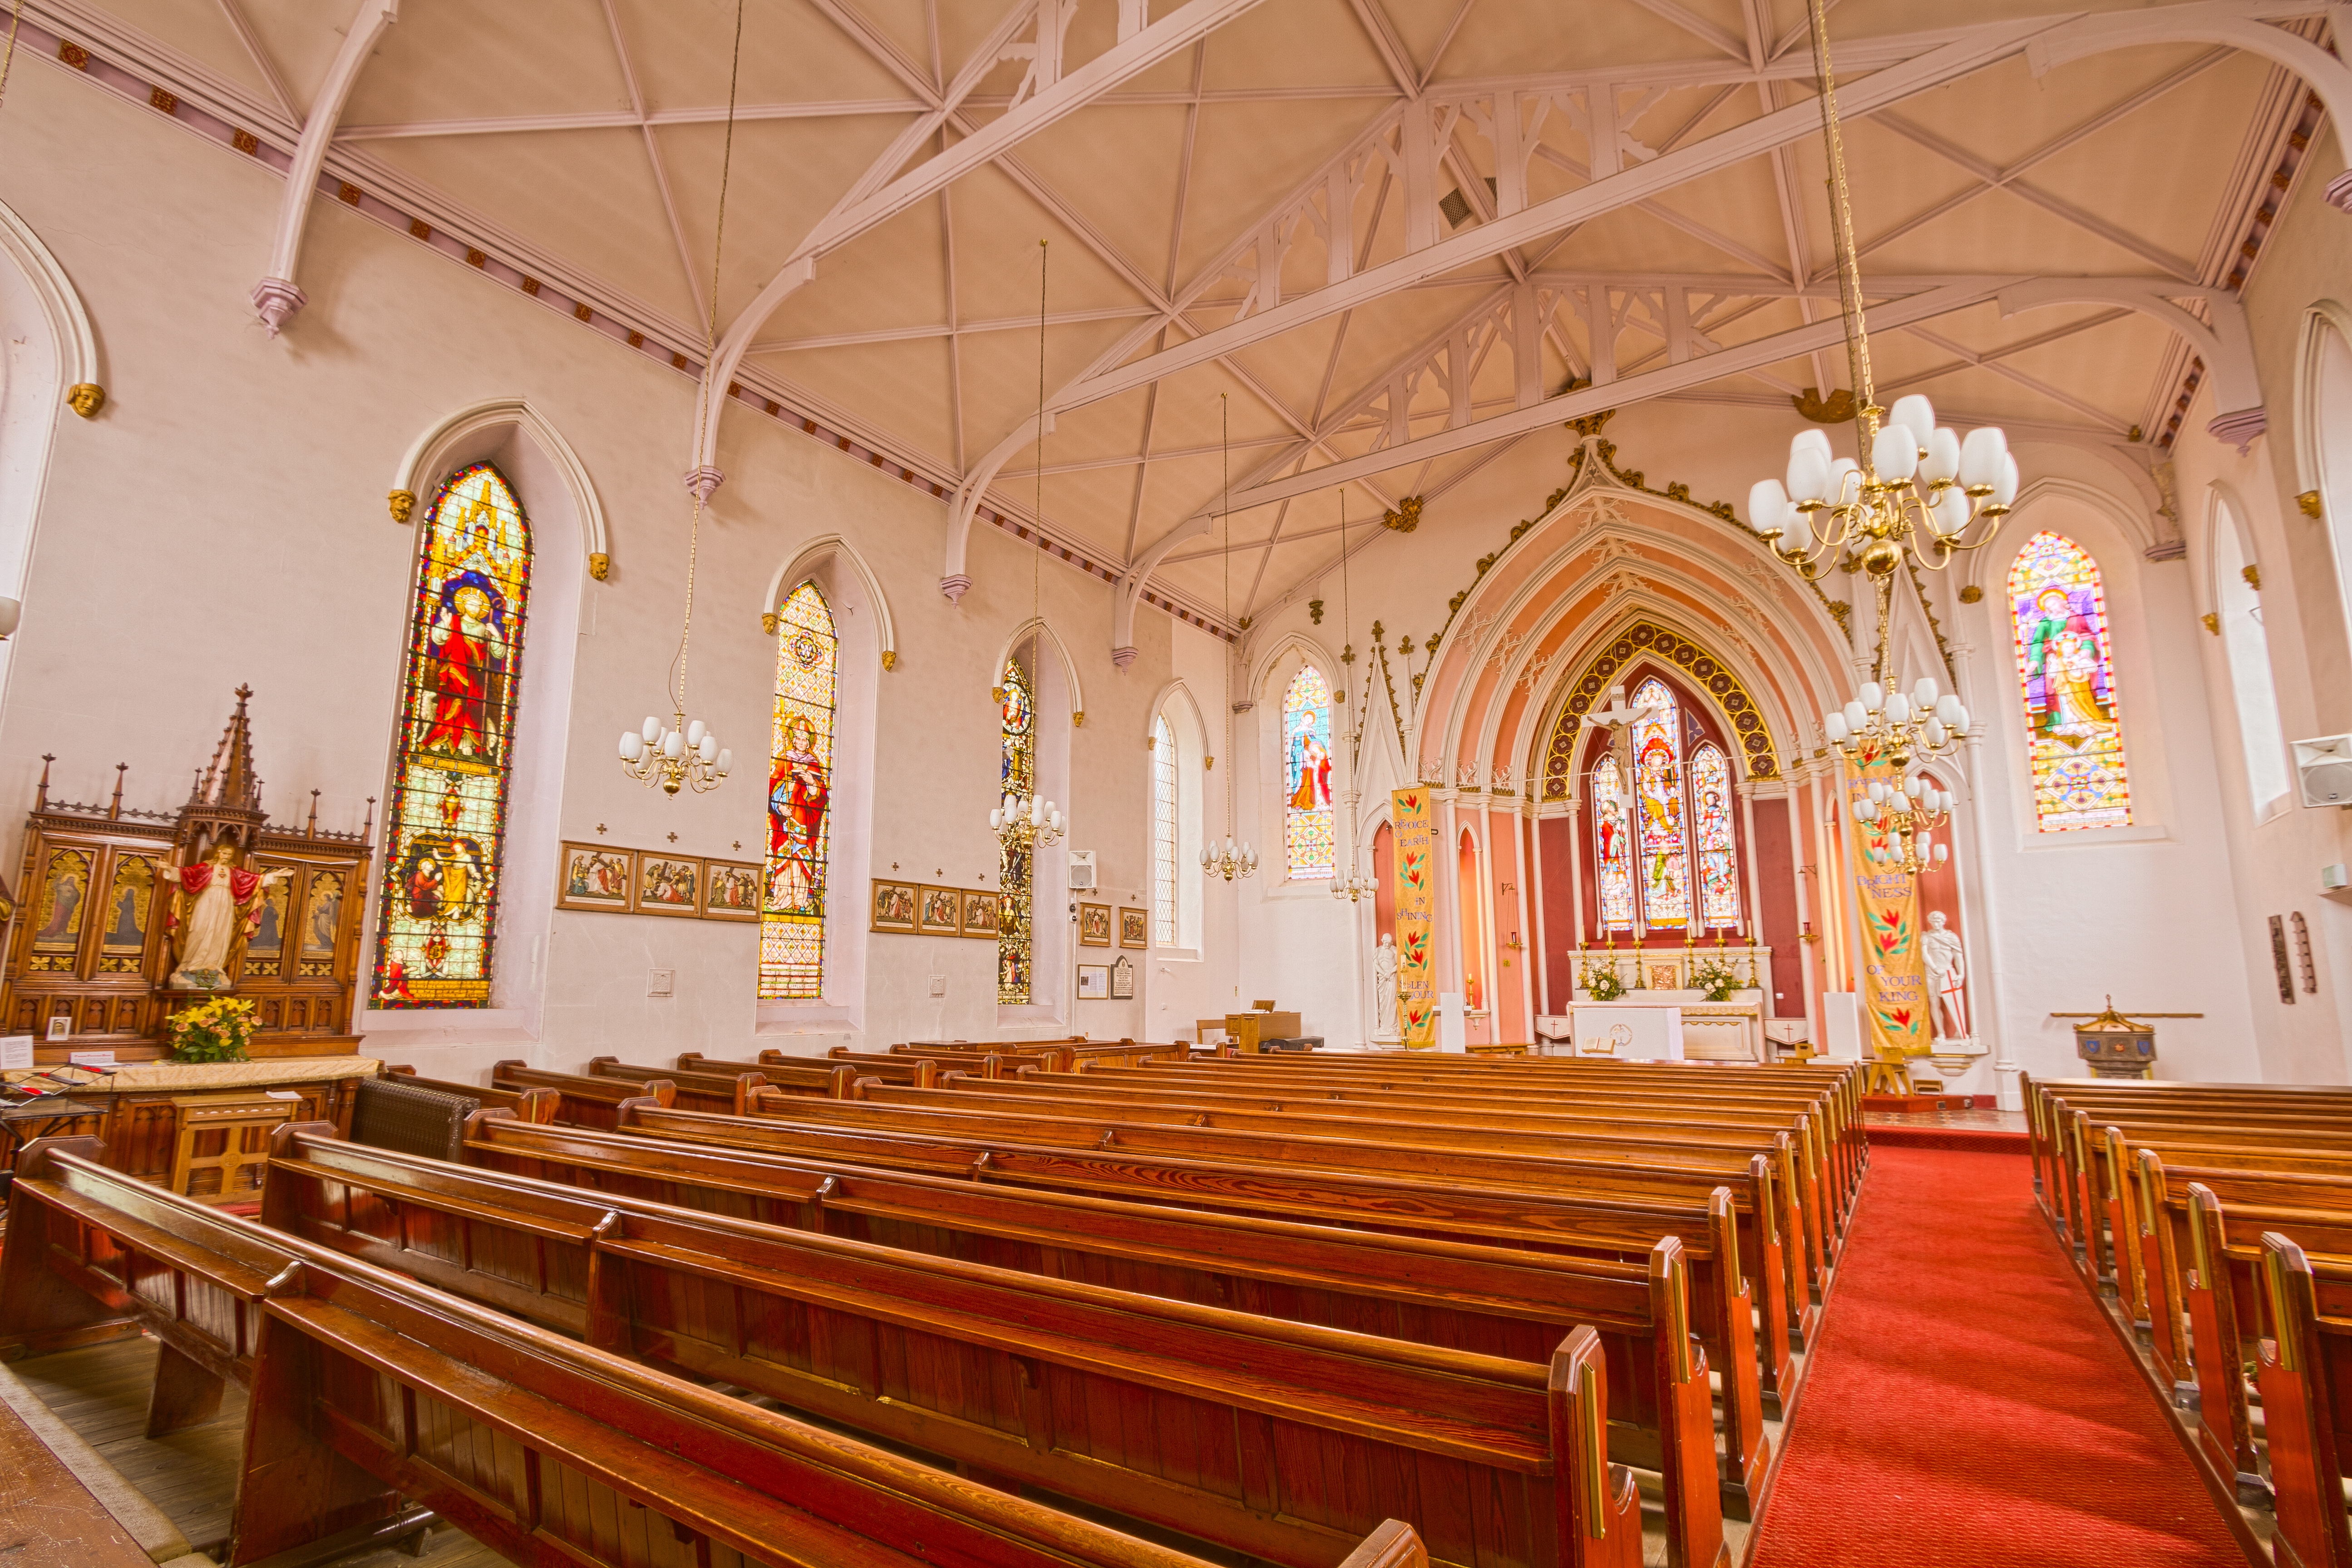
architecture, interior, building, church, cathedral, chapel, place of worship, kendal, cumbria, england, free, inside, hdr, temple, altar, stock, shrine, british, synagogue, highdynamicrange, st, holy, european, michaeldbeckwith, 4k, uhd, 5k, trinity, stgeorge, holytrinity, george, holytrinitystgeorge, holytrinityandstgeorge